Van Cortlandt Upper Manor House

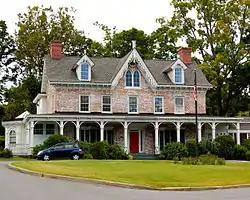

Van Cortlandt Upper Manor House is a historic home of the van Cortlandt family located in Cortlandt Manor, Westchester County, New York. The original house was built about 1773 and subsequently enlarged and altered a number of times.